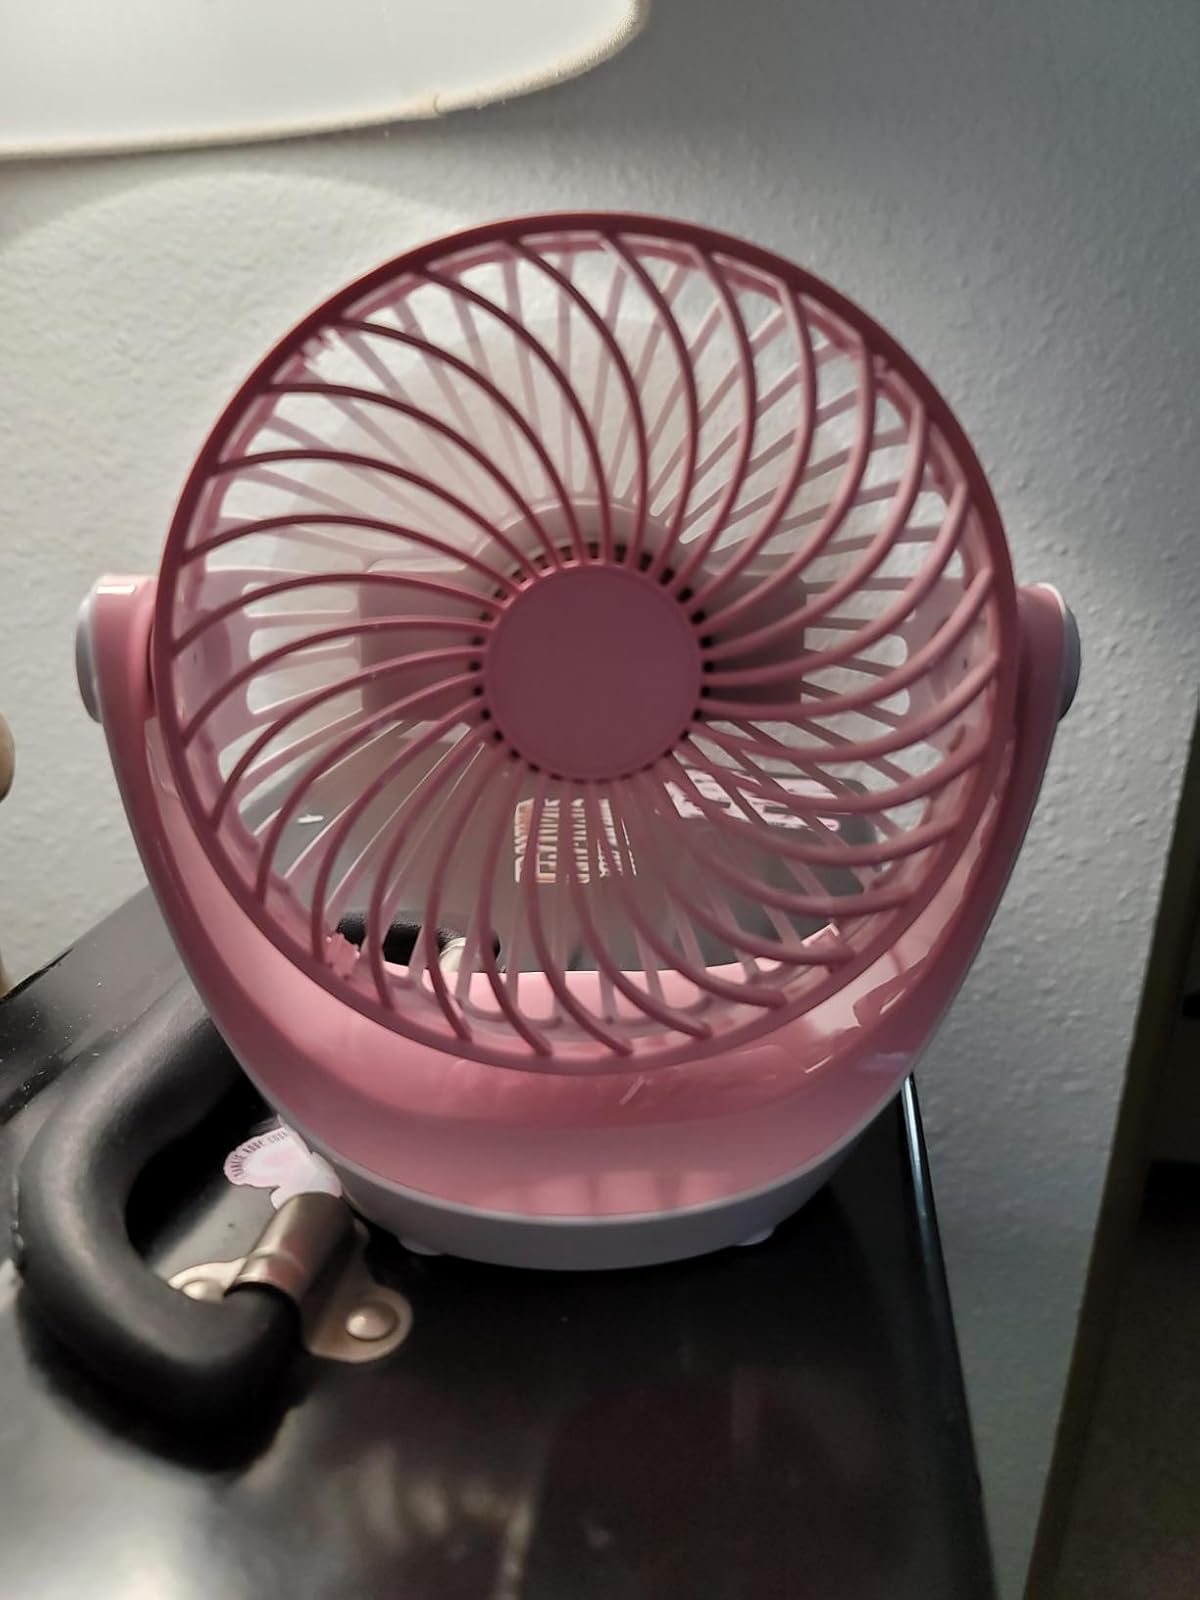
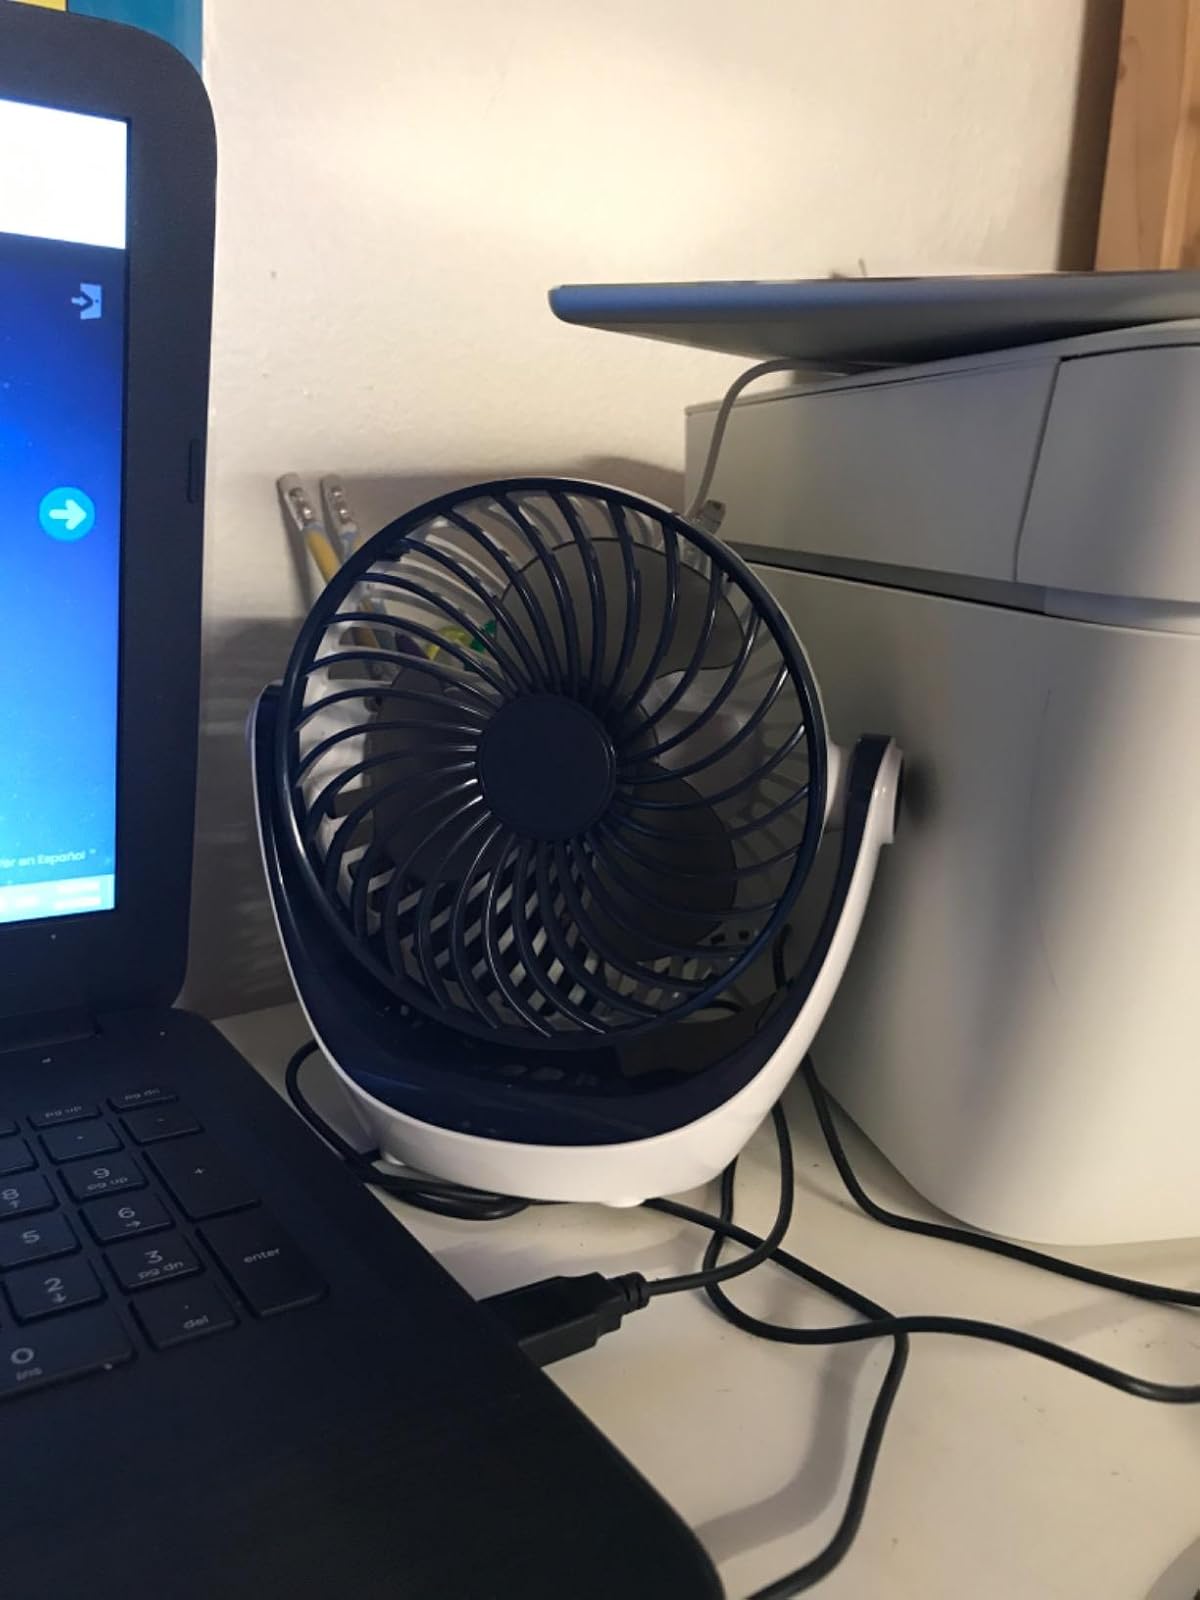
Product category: fan
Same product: no